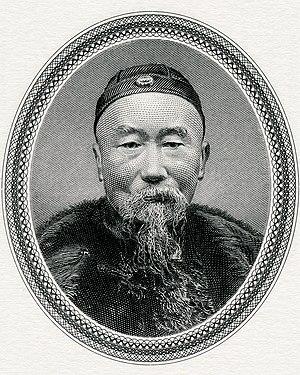
Li Hongzhang, est un général et homme d'État chinois ayant tenu un rôle de premier plan à la fin de l'empire Qing. Il occupe des postes importants à la Cour Impériale, dont celui de vice-roi du Zhili.